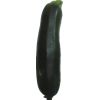
Label: Zucchini dark 1